Hagrid's Magical Creatures Motorbike Adventure

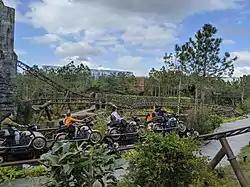
View of the attraction's vehicle trains and the track from the exterior exit queue.

The track winds right out of the loading station, where each train reaches the first LSM launch, sending riders through an s-curve slope and into a second launch. Riders then pass by a semi-indoor scene featuring Hagrid, who says he will meet up with the Muggles at an abandoned hut at the edge of the Forbidden Forest. Once the bikes reach Hagrid's hut, a Blast-Ended Skrewt sprays smoke at the riders. The vehicles exit the hut by turning right, which leads into the third launch and then an airtime hill. Riders pass by an abandoned castle and make a left-handed dive into a tunnel. Following a series of turns, the vehicles approach the fourth launch, initiating a double-right turn as Hagrid warns that the bikes are outside of his control. The vehicles then make a right turn and slow down on the mid-course brake run.